Glyn Hodges

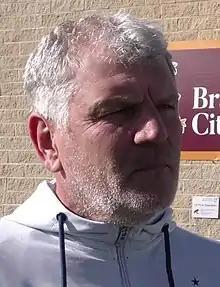

During his playing career he played for Wimbledon, Newcastle United, Watford, Crystal Palace, Sheffield United, Derby County, Hull City, Nottingham Forest and Scarborough. He also played 18 times for the Wales national side, scoring twice.